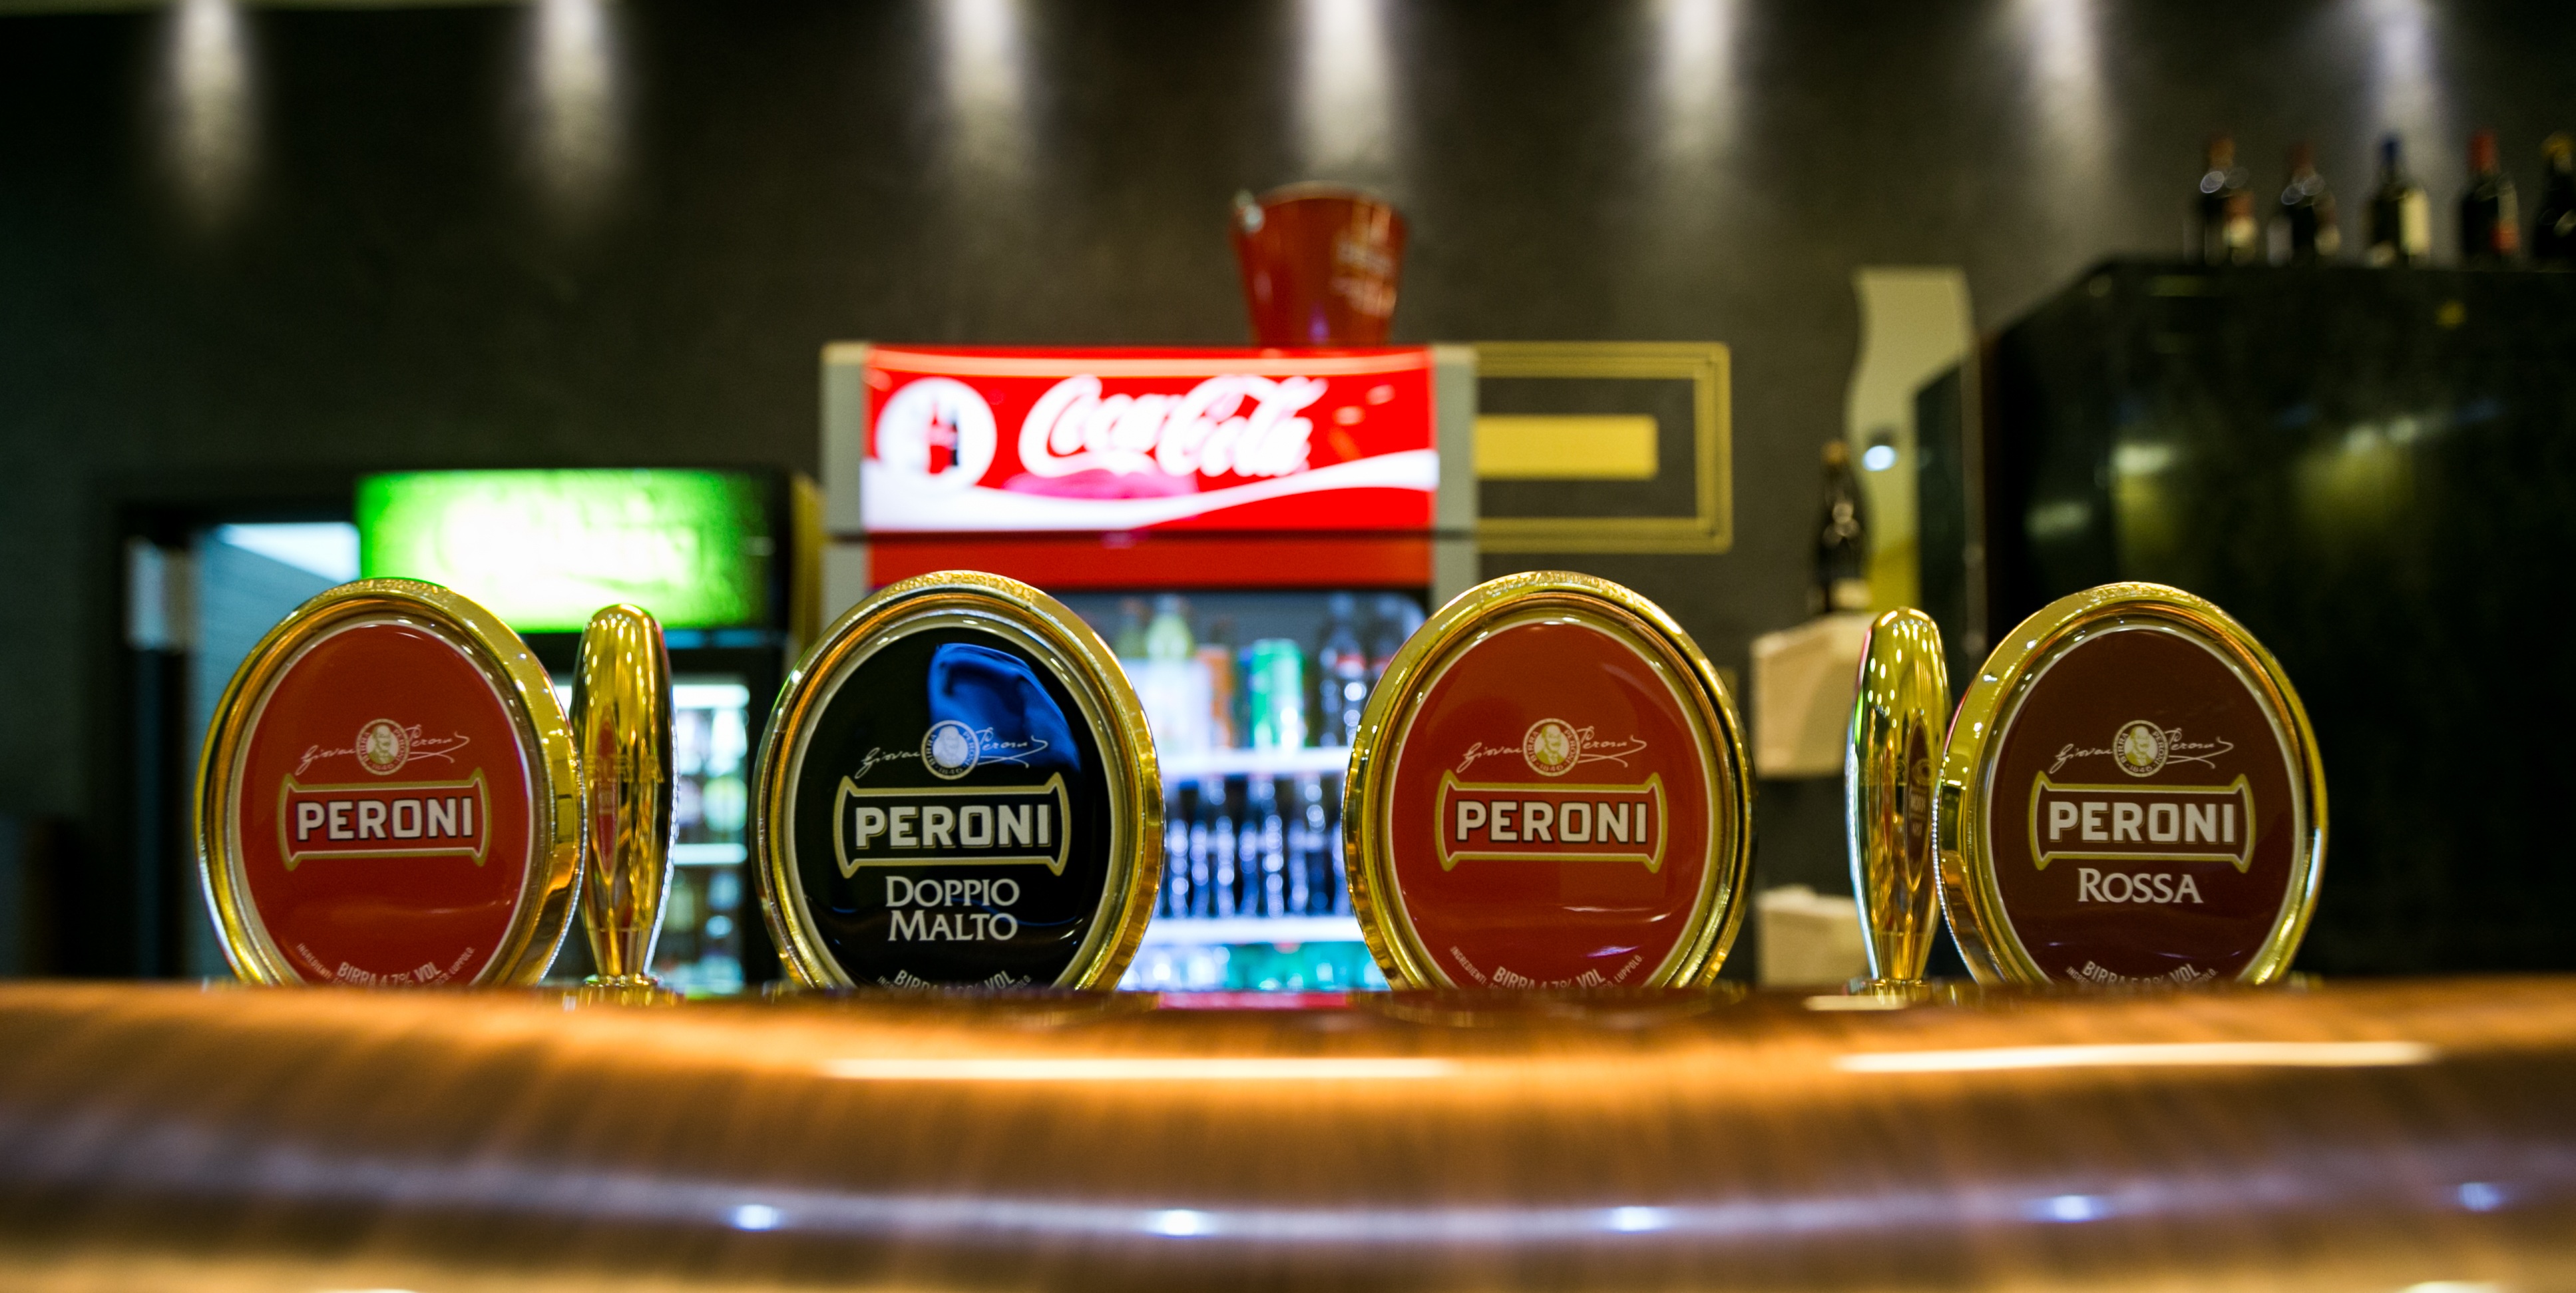
food, drink, beer, brand, liqueur, aperitif, sense, peroni, beer tap, distilled beverage